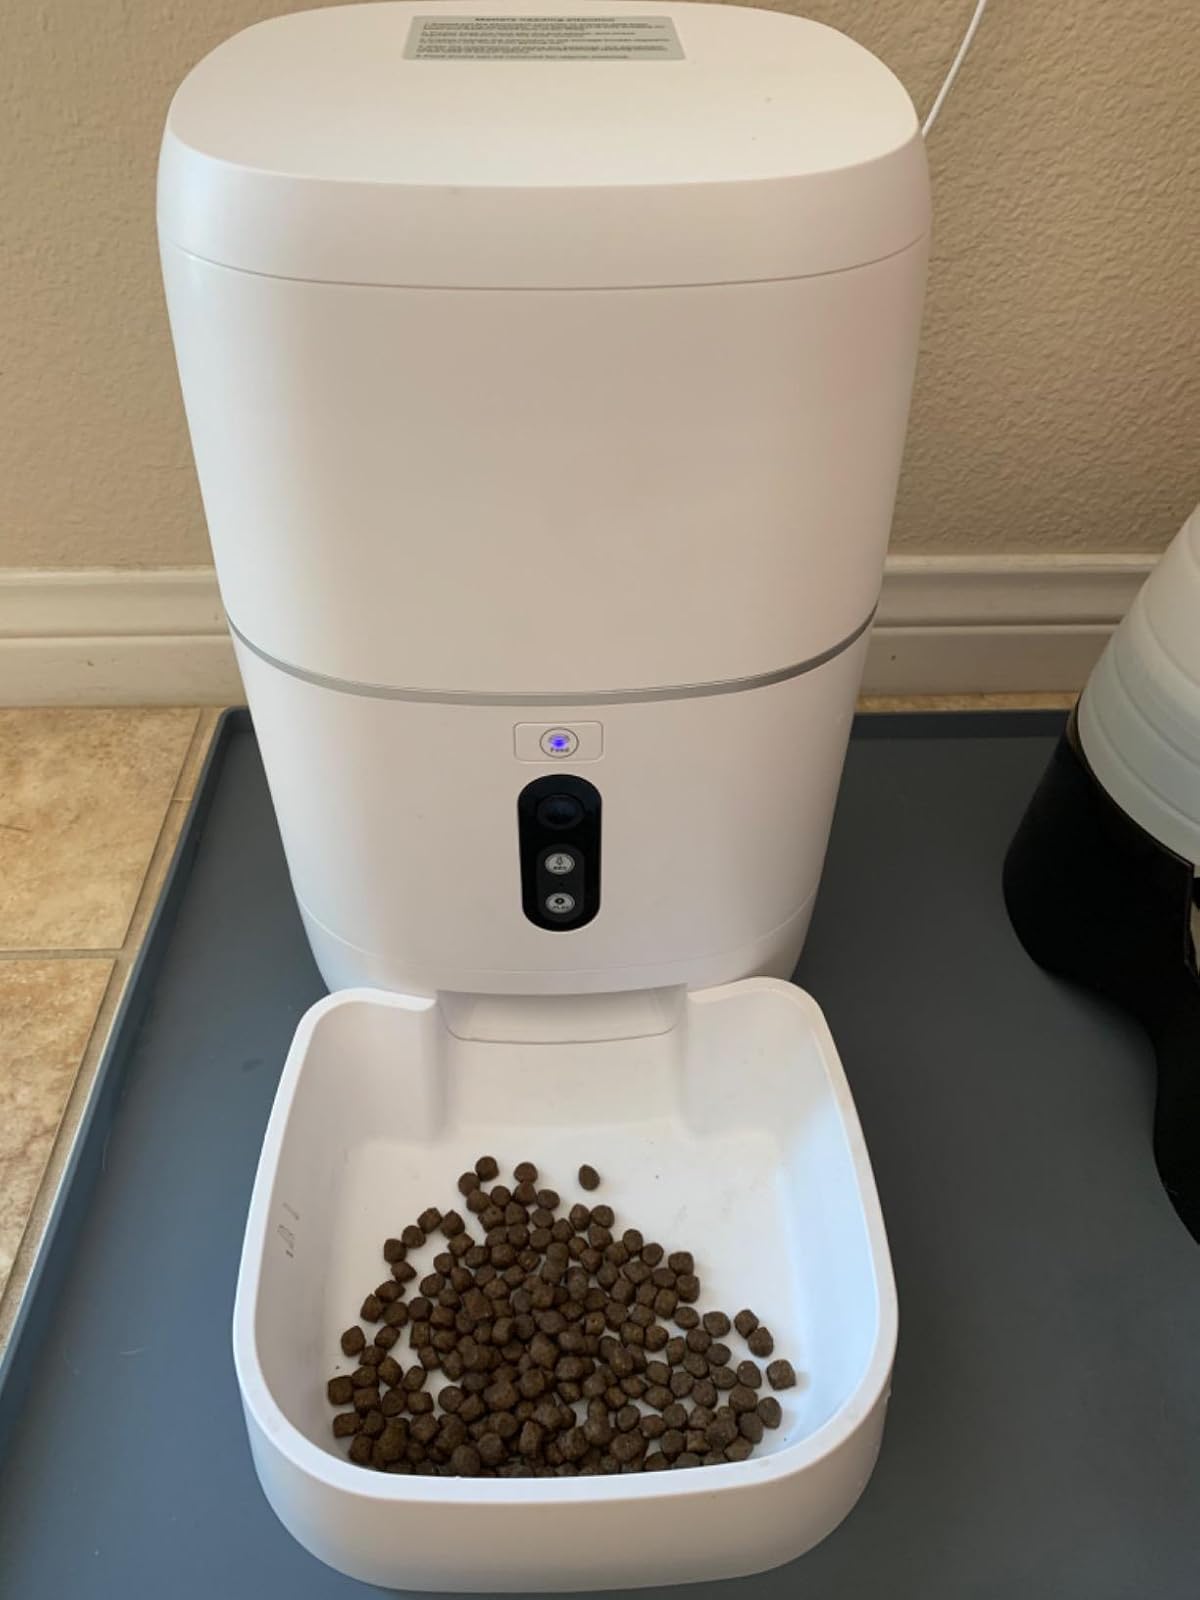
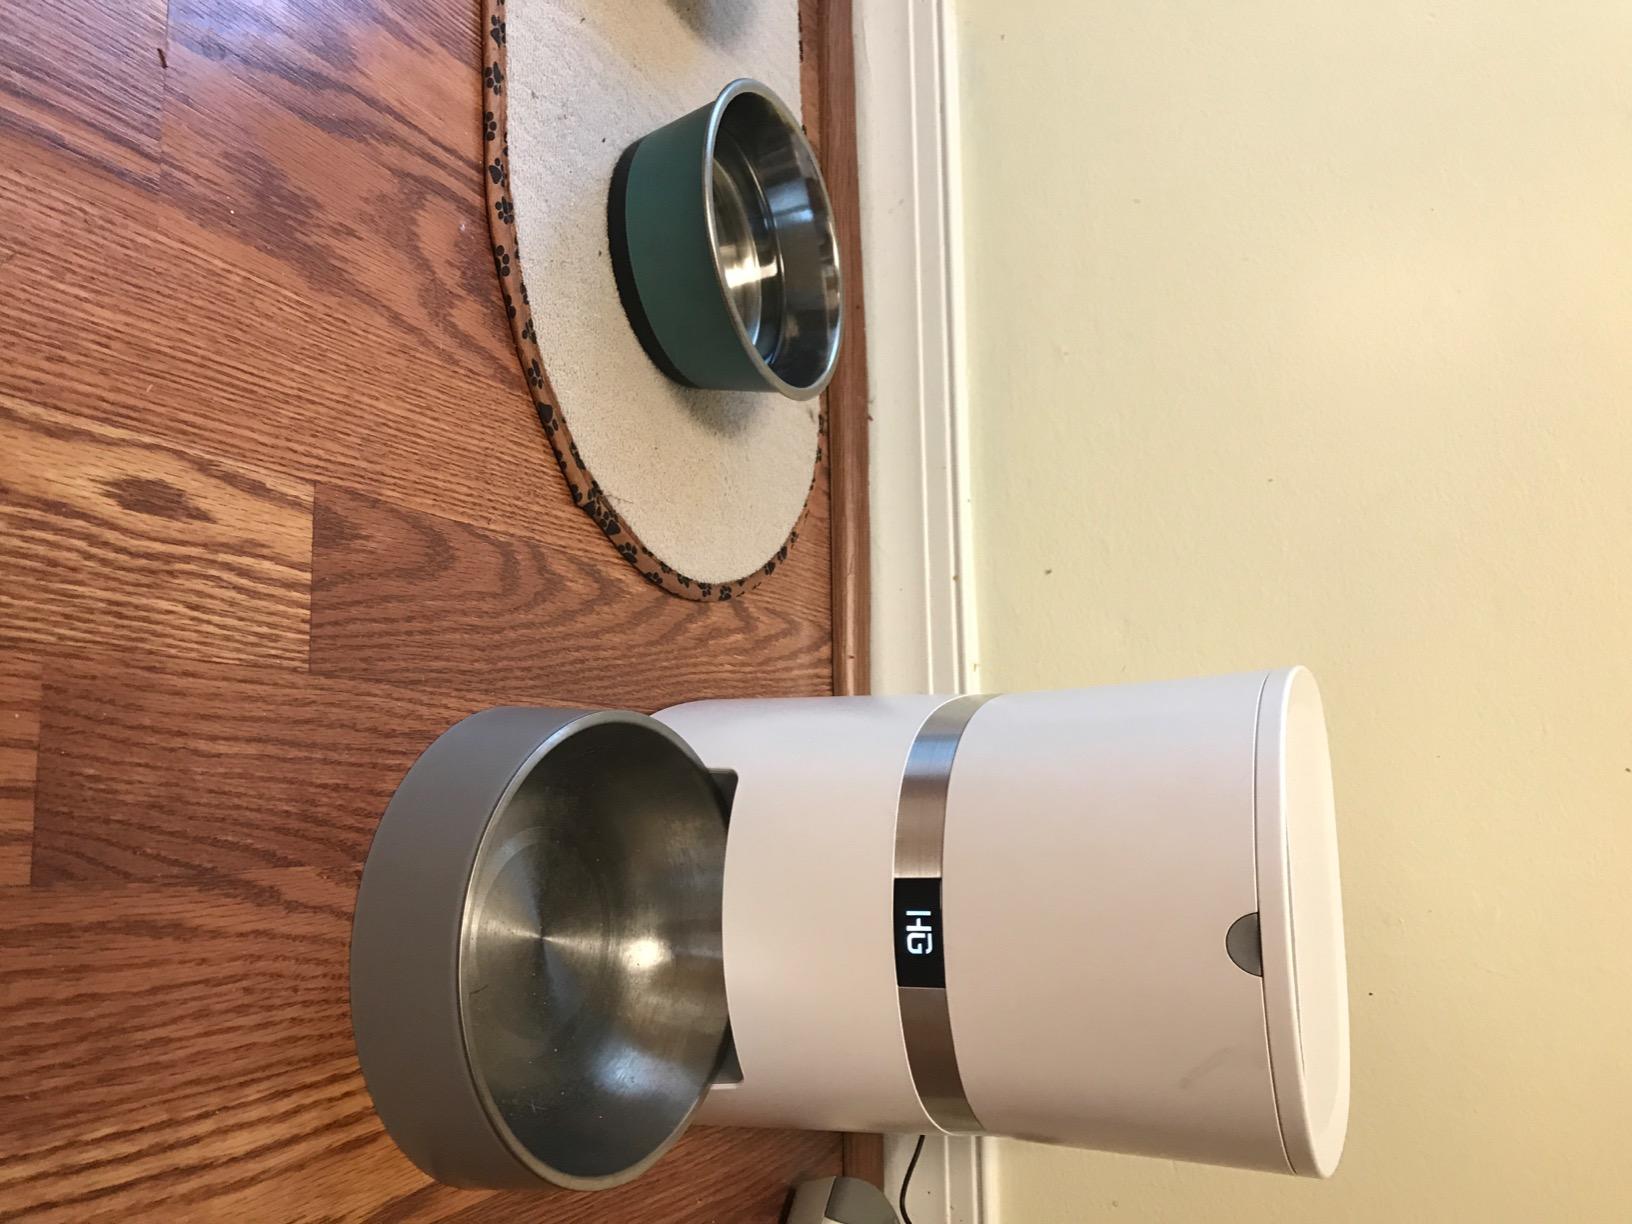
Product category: items_feeder
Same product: no